Answer in natural language. Estimate the real world distances between objects in the image. Which object is closer to dark brown wooden bed with white blanket (marked A), dark wooden bed frame with slats (marked B) or Doorway (marked C)? Choose between the following options: Doorway (marked C) or dark wooden bed frame with slats (marked B)
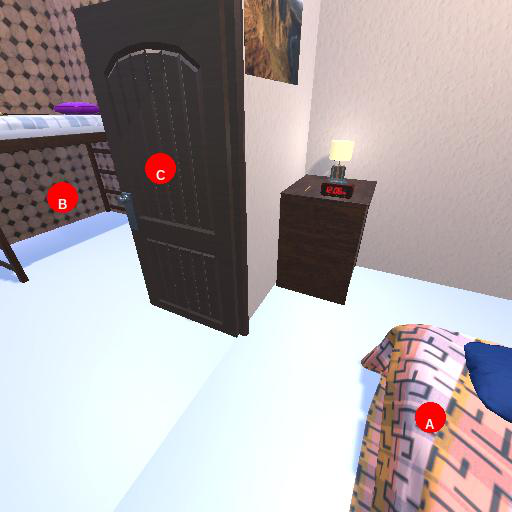
<answer>Doorway (marked C)</answer>